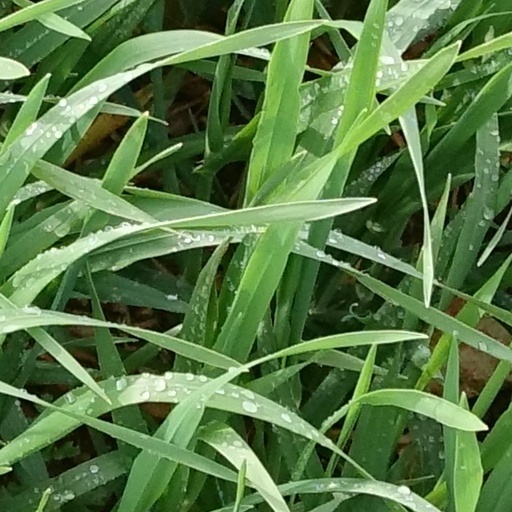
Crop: wheat